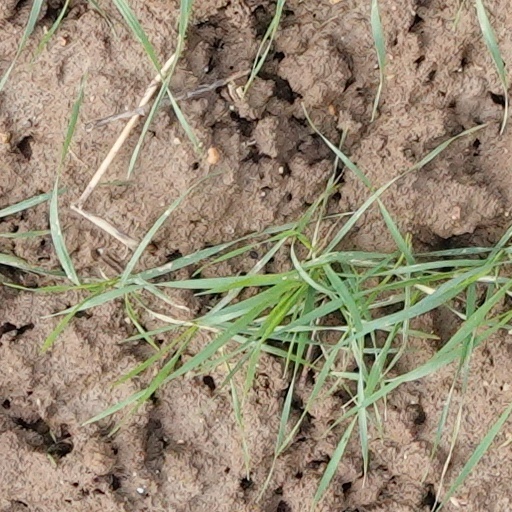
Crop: wheat